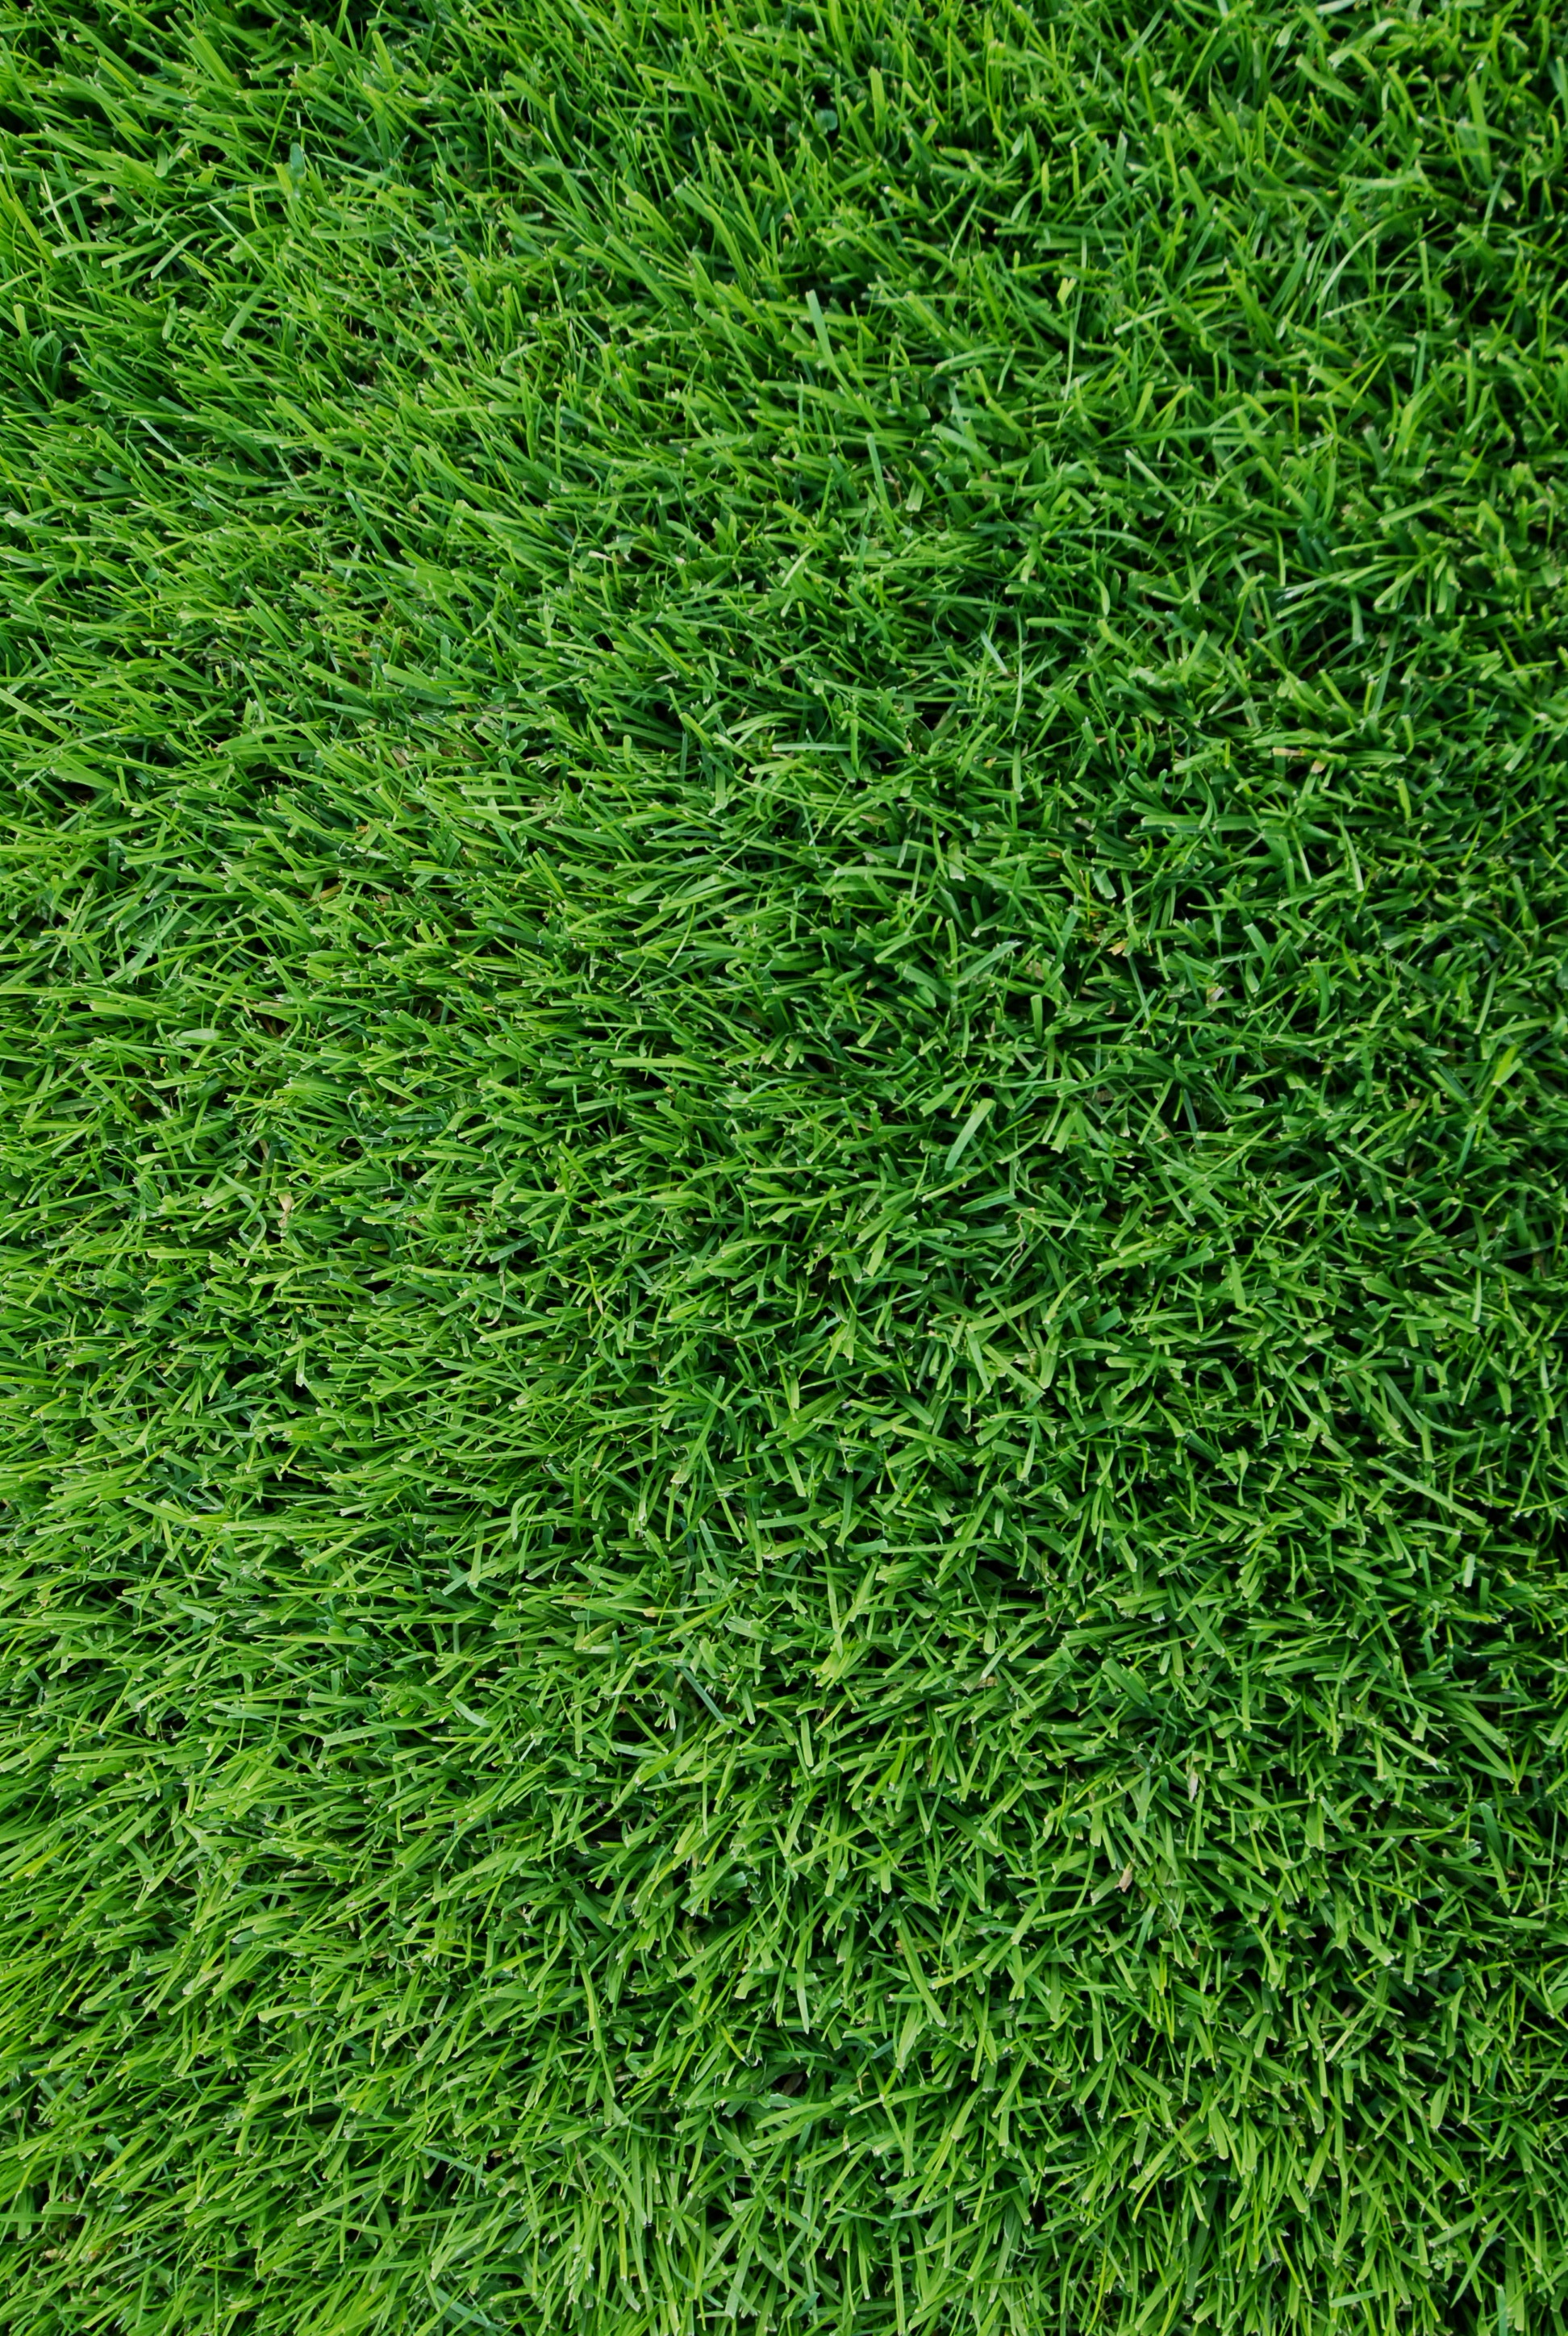
grass, plant, lawn, leaf, moss, green, soil, shrub, flooring, artificial turf, grass family, land plant